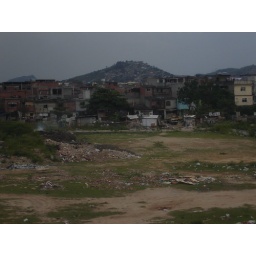
1 &amp;amp; 2 - what you see on the bus going from the airport to my house in rio.